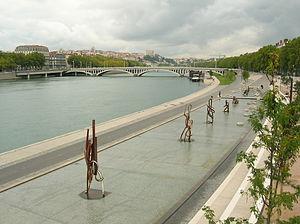
""Rives sur Berges"", exposition en plein air de sculptures de Jean-Pierre Rives, ancien joueur de rugby, sur les rives du Rhône à Lyon en septembre-octobre 2007, pendant la Coupe du monde de rugby à XV."